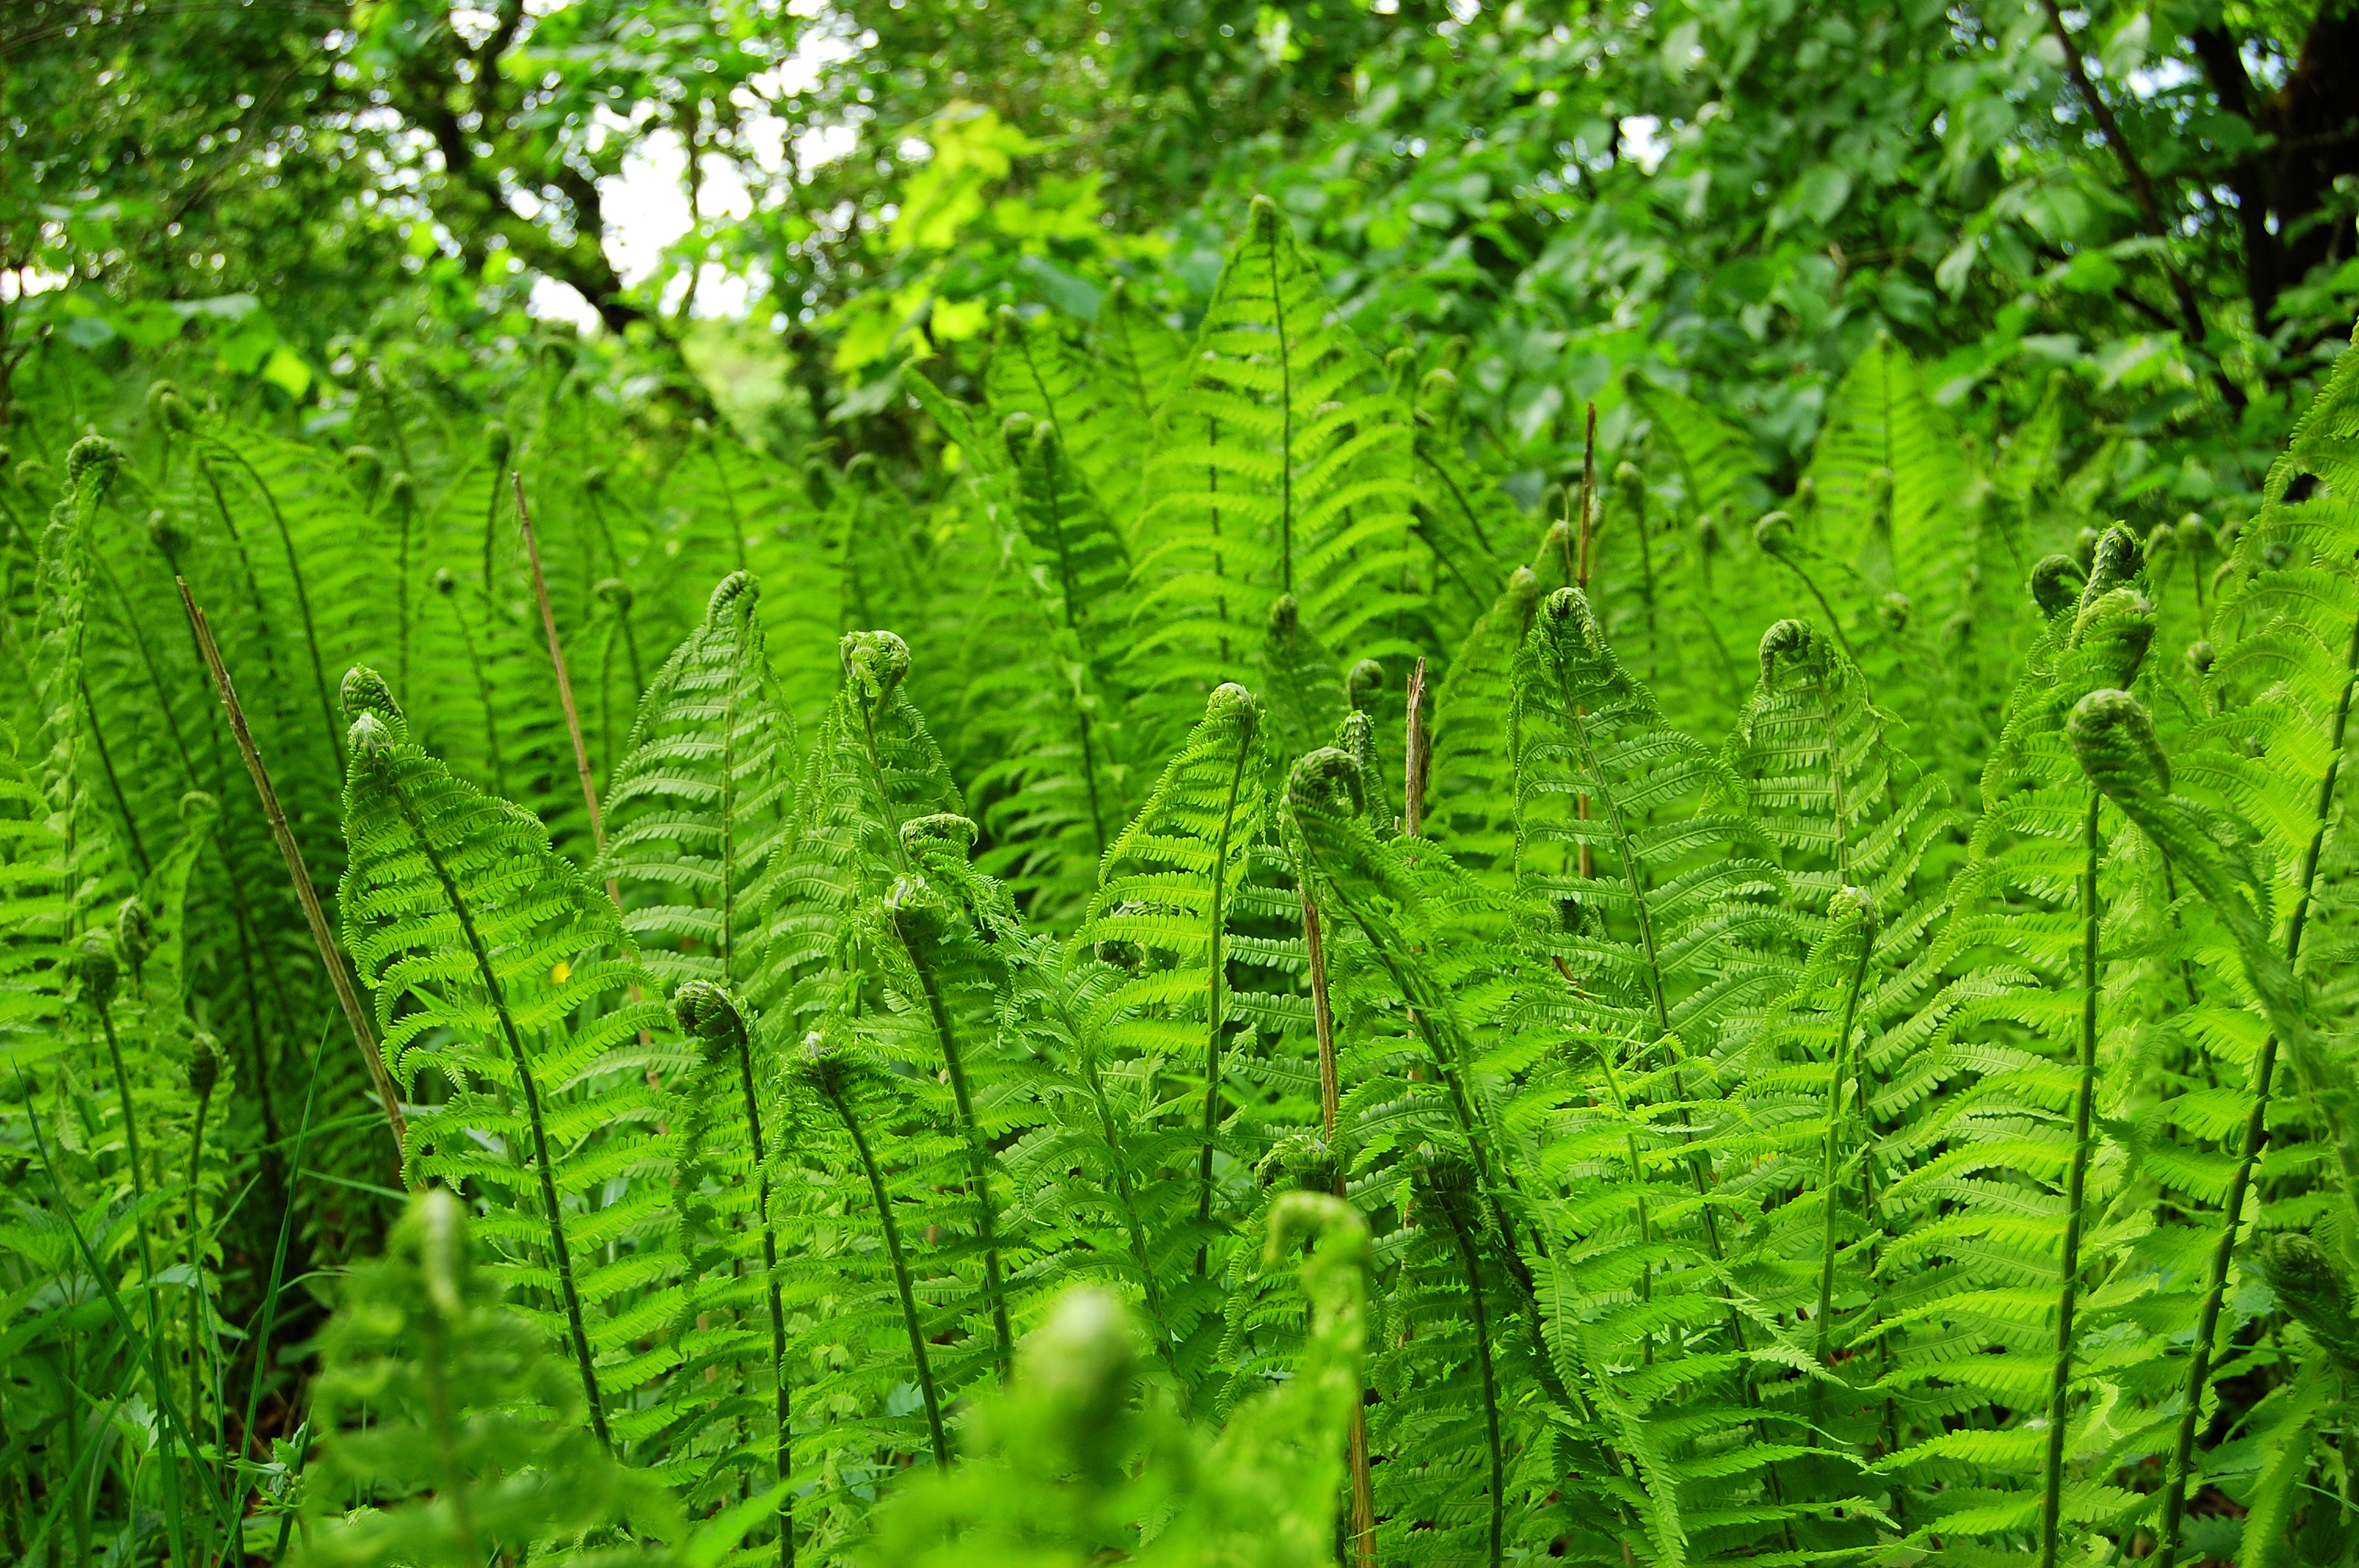
forest, grass, plant, leaf, flower, wild, spring, green, jungle, tropical, color, natural, botany, flora, botanical, fern, vegetation, rainforest, ecosystem, organic, old growth forest, plant stem, land plant, ferns and horsetails, vascular plant, ostrich fern